Winter service vehicle

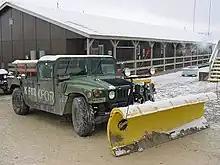
A Humvee with Fisher plow, serving with the United States Army 27th Engineer Battalion in Kosovo

Modern winter service vehicles will usually also have a satellite navigation system connected to a weather forecast feed, allowing the driver to choose the best areas to treat and to avoid areas in which rain is likely, which can wash away the grit used—the most advanced can even adapt to changing conditions, ensuring optimal gritter and plow settings. Most run on wheels, often with snow chains or studded tires, but some are mounted on caterpillar tracks, with the tracks themselves adapted to throw the snow towards the side of the road. Off-road winter service vehicles mounted on caterpillar tracks are known as snowcats. Snowcats are commonly fitted with snowplows or snow groomers, and are used by ski resorts to smooth and maintain pistes and snowmobile runs, although they can also be used as a replacement for chairlifts.